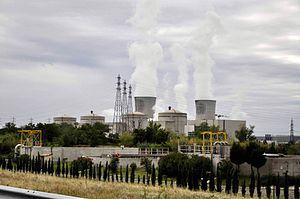
Site nucléaire du Tricastin.